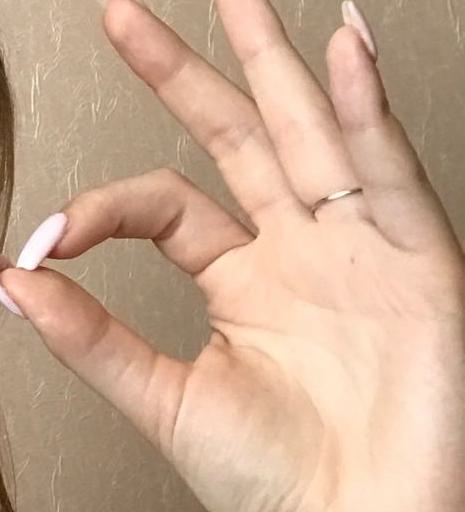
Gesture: ok